Black Horror on the Rhine

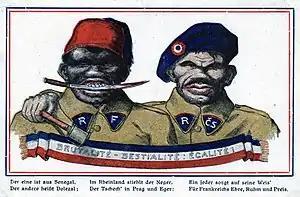
"Brutality, Bestiality, Equality". German postcard sent in January 1923, depicting a Senegalese soldier of the French army alongside a Czech one. The verse text reads: The one is from Senegal / The other's name is Dolezal (Doležal is a common Czech surname) / The Negro steals in the Rhineland / The Czech in Prague and Eger / Each in his way looks out for / France's honor, glory and praise.

The Black Horror on the Rhine was a moral panic aroused in Weimar Germany and elsewhere concerning allegations of widespread crimes, especially sexual crimes, supposedly committed by Senegalese and other African soldiers serving in the French Army during the French occupation of the Rhineland between 1918 and 1930. Die schwarze Schande or Die schwarze Schmach ("the Black Shame" or "the Black Disgrace") were terms used by right-wing press as German nationalist propaganda in opposition to these events. The colonial troops referred to were soldiers from Senegal, Indochina, and Madagascar.